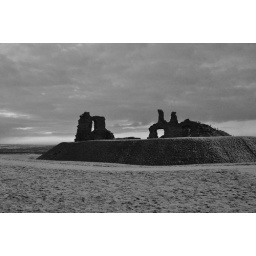
Sandal Castle in black & white